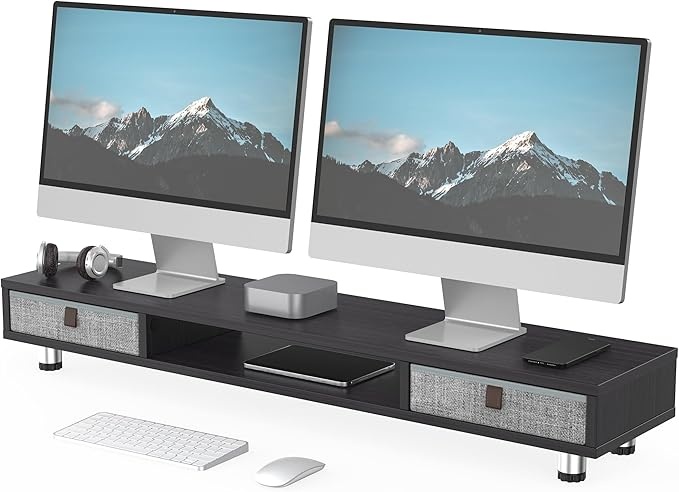
Fenge Dual Monitor Stand with 2 Drawers, 42.5 Inches Large Computer Riser for Desk, Adjustable Height Desk Shelf with Storage for Laptop, PC, TV, Printer
About This Monitor Stand with 2 Drawers: Dual monitor stand includes a large 10.9 inch practical slide-out drawer, providing a private space for storing your desktop items, making the space neater and more spacious. Monitor Stands for 2-3 Monitors: Made of durable MDF material, Our computer monitor riser dimensions: 42.5 x 9.3 x 6.0~6.6 inches, computer stand can hold two 32″monitors, meeting your multi-screen office needs. It can also be used as a monitor stands , printer stand, laptop riser or TV stand. Sturdy and Stable: With a 5.9 inch/15MM thick MDF Board and thick solid leg design, monitor stand riser maximum load capacity is 99lbs, allowing you to work with peace of mind, without worrying about collapse or shaking during use, ensuring safety. Adjustable Height: Monitor riser height is adjustable from 6.0 inches to 6.6 inches, and you can adjust it to the most comfortable angle and height according to your habits and needs. Effectively Monitor Stands for Desk: By raising the monitor to a more comfortable eye level, it can effectively avoid neck pain after long hours of work, which is beneficial for protecting the health of the cervical spine. (Notice: there are a few dark grey models in the warehouse, dark grey and black are shipped randomly) Overview Color : Black Material : Black Brand : Fenge Item Weight : 8.37 Kilograms Item dimensions L x W x H : 42.5 x 9.3 x 6 inches
Brand: Fenge
Category: Electronics > Electronics Accessories > Computer Accessories > Computer Risers & Stands